Steam dummy

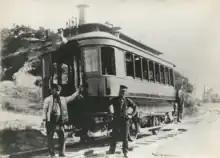
This steam passenger car operated on the Moshassuck Valley Railroad in Rhode Island. The car carried passengers and mail; the windows were not just for show. Nonetheless, the term "steam dummy" was sometimes used to describe these cars.

Baldwin Locomotive Works manufactured steam dummies or steam motors for many American tramways. Baldwin exported to places such as Australia where they were known as 'steam tram motors' – and New Zealand, where two, both built in 1891, survive at museums today. Four were imported for the 1879 Sydney International Exhibition and tracks were laid from the Redfern railway station to the Exhibition site. Intended as a temporary transport installation, this became the genesis of a larger tram network and probably the exhibition's most lasting legacy.